Project Y

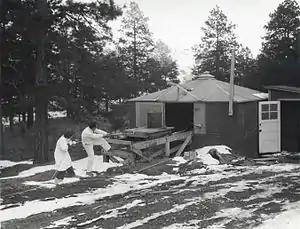
A shack surrounded by pine trees. There is snow on the ground. A man and a woman in white lab coats are pulling on a rope, which is attached to a small trolley on a wooden platform. On top of the trolley is a large cylindrical object.

Parsons, as the weaponeer, was in command of the Hiroshima mission. With Second Lieutenant Morris R. Jeppson of the 1st Ordnance Squadron, he inserted the Little Boy's powder bags in the "Enola Gay"s bomb bay in flight. Before climbing to altitude on approach to the target, Jeppson switched the three safety plugs between the electrical connectors of the internal battery and the firing mechanism from green to red. The bomb was then fully armed. Jeppson monitored its circuits. Four other members of Project Alberta flew on the Hiroshima mission. Luis Alvarez, Harold Agnew and Lawrence H. Johnston were on the instrument plane "The Great Artiste". They dropped "Bangometer" canisters to measure the force of the blast, but this was not used to calculate the yield at the time. Bernard Waldman was the camera operator on the observation aircraft. He was equipped with a special high-speed Fastax movie camera with six seconds of film in order to record the blast. Waldman forgot to open the camera shutter, and no film was exposed. Other members of the team flew to Iwo Jima in case "Enola Gay" was forced to land there, but this was not required.